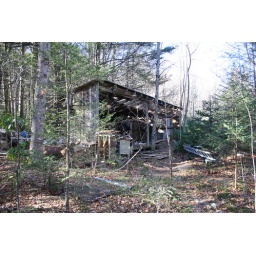
clarence newton road - near blowing rock - january 1 2009